History of Belarus

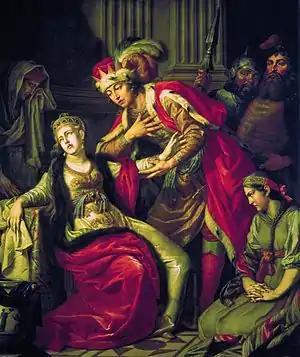
Vladimir I and princess Rogneda of Polotsk (painting of 1770)

Between the 9th and 12th centuries, the Principality of Polotsk (now in northern Belarus) emerged as the dominant center of power in the territory of Belarus, while the Principality of Turov south of it was a lesser power.